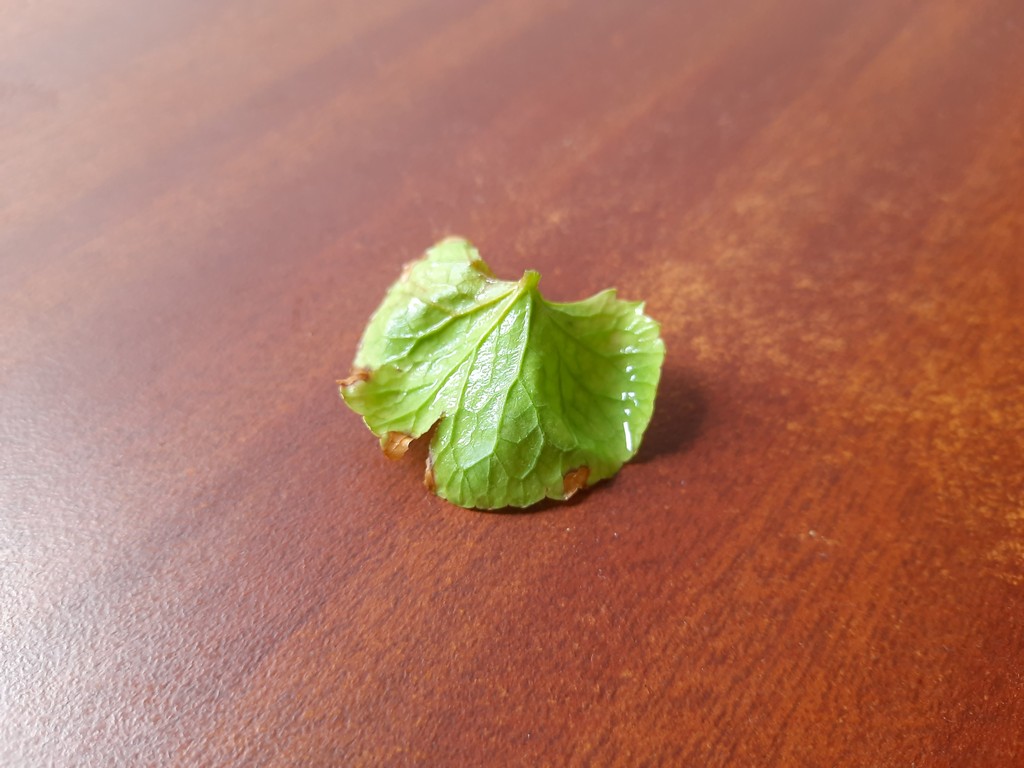
Label: Unhealthy